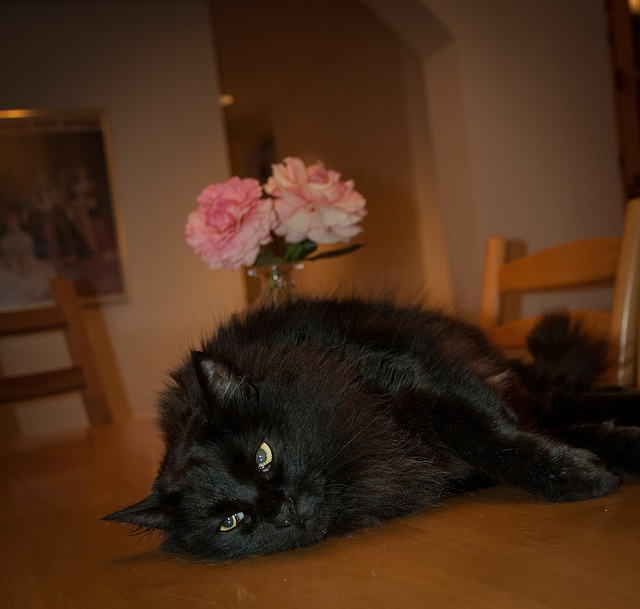
A lazy black cat lying on a table.
A black cat is laying on a dining room table.
A large black cat laying across a wooden table.
a black cat is laying on a wood table
A cat is relaxing on top of a wooden table.